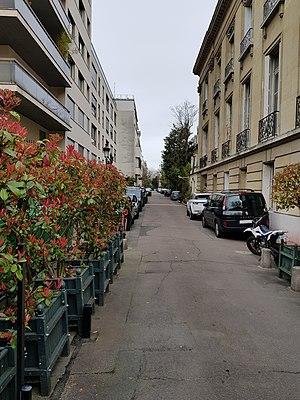
Villa Saïd, Paris 16e.
La villa Saïd est une voie privée du 16ᵉ arrondissement de Paris, en France.